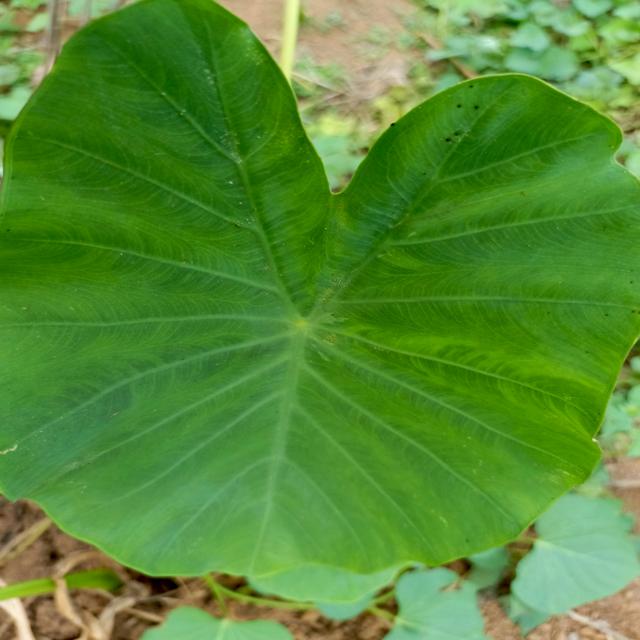
Label: Healthy